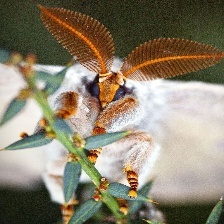
Species: EMPEROR GUM MOTH